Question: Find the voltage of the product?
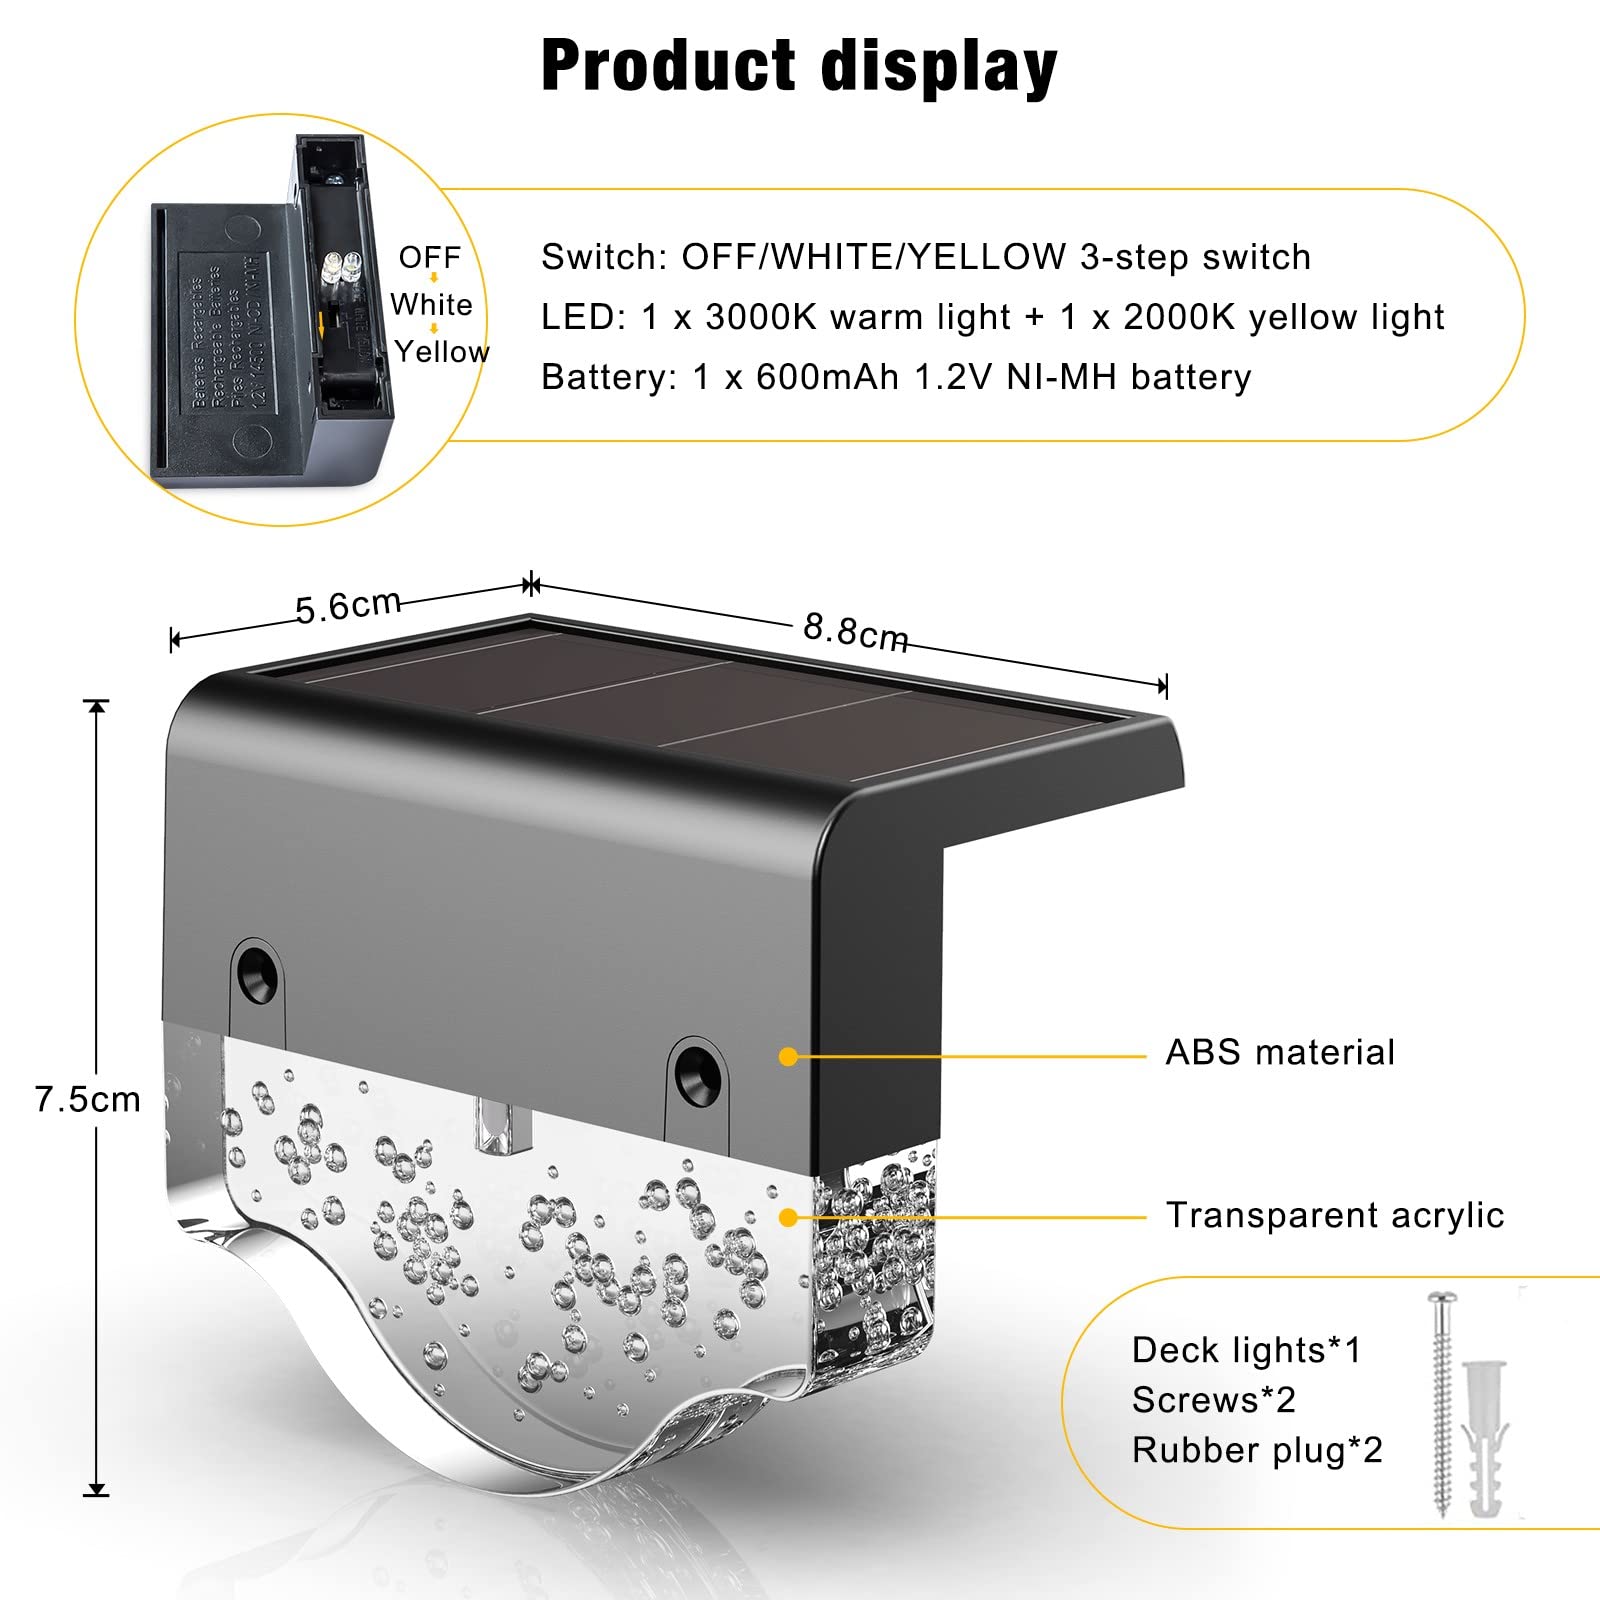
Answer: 1.2 volt